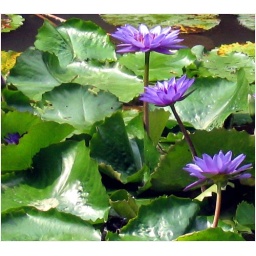
Lillies spotted at the lotus pond at the Jurong bird Park in Singapore...